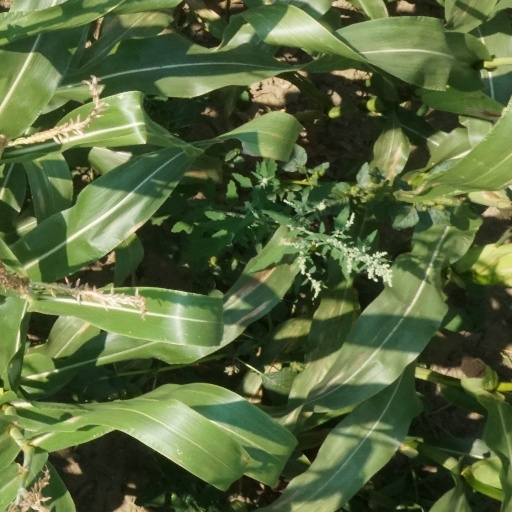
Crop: maize; corn